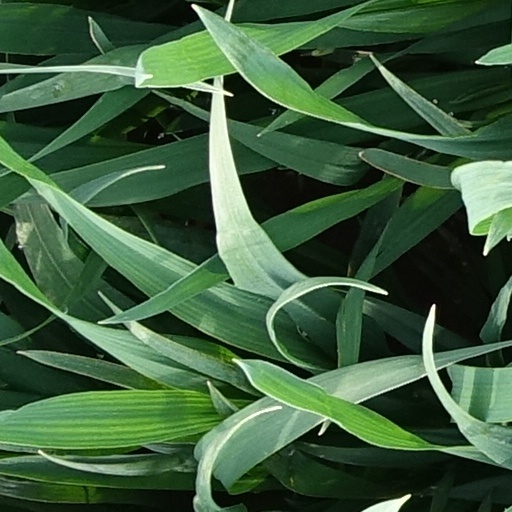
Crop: wheat